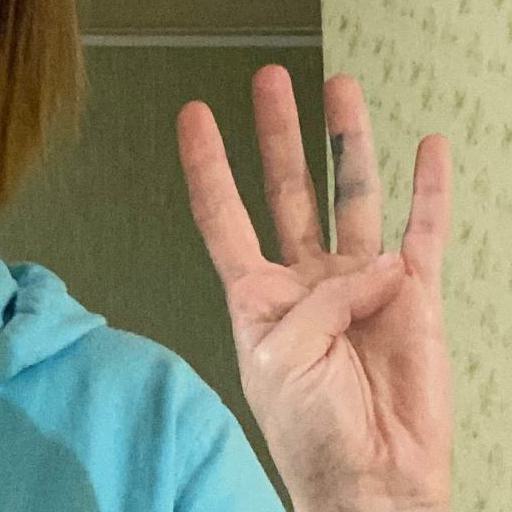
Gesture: four